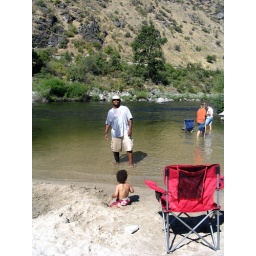
Standing on a sand bar by the Payette River.